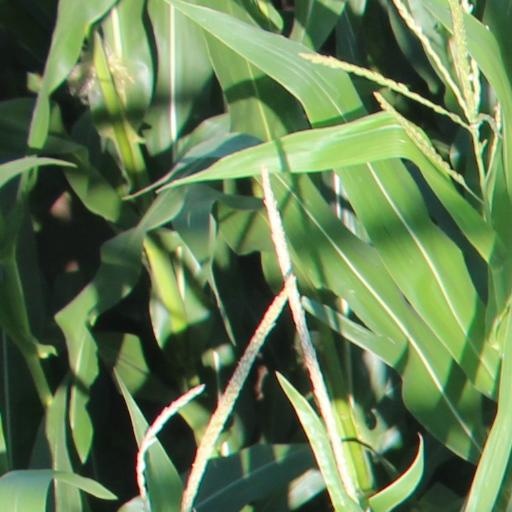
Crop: maize; corn